Lallinger Winkel

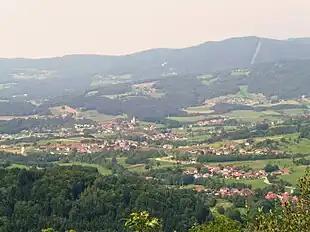
View from Langfurth over the Lallinger Winkel

The Lallinger Winkel is a high valley, 162 km² in area, named after the village of Lalling, in the county of Deggendorf in the Bavarian Forest, Germany.